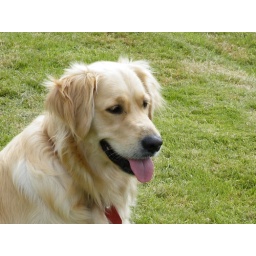
More Candid photos of my dog observing the cows in the next field. Taken in Auto mode.